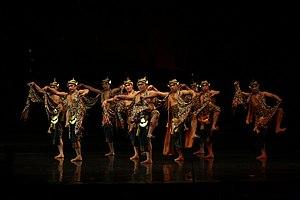
Dandaka, encore appelée Dandakaranya est le nom d'une forêt mentionnée dans des textes anciens indiens, notamment l'épopée du Ramayana. C'était le territoire du royaume de Danda, habité par les démons Rakshasa.